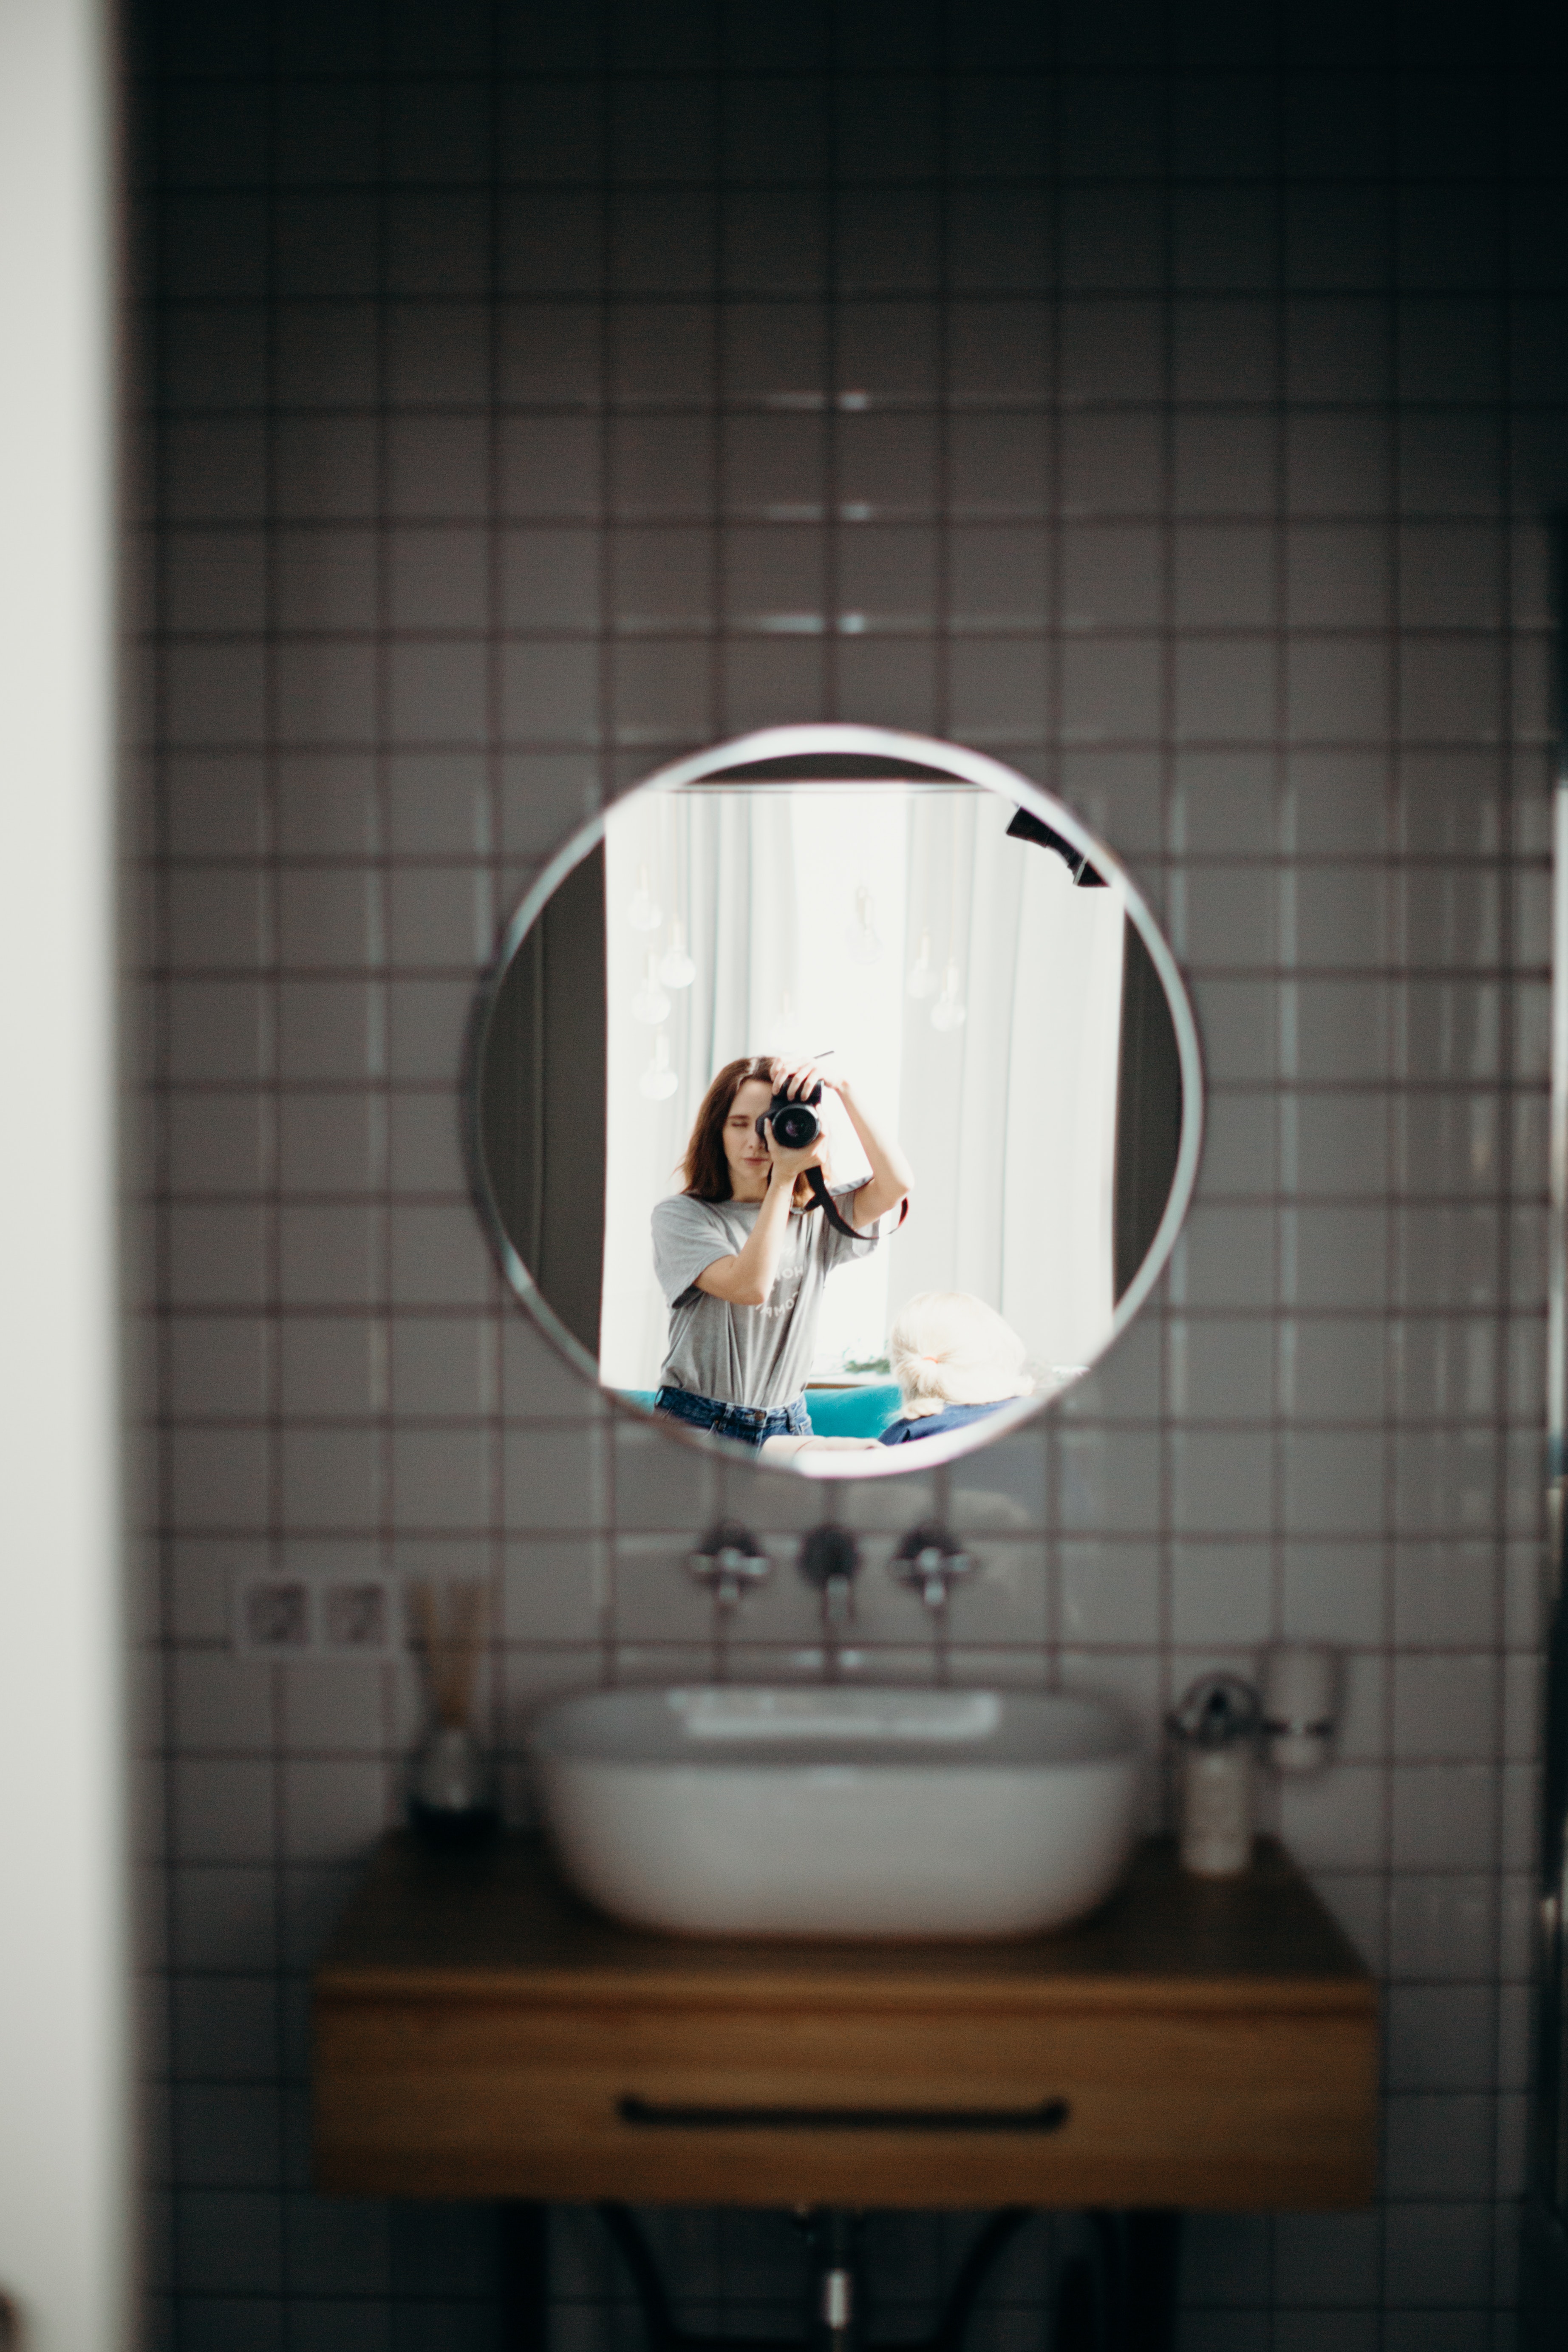
woman, room, mirror, interior design, bathroom